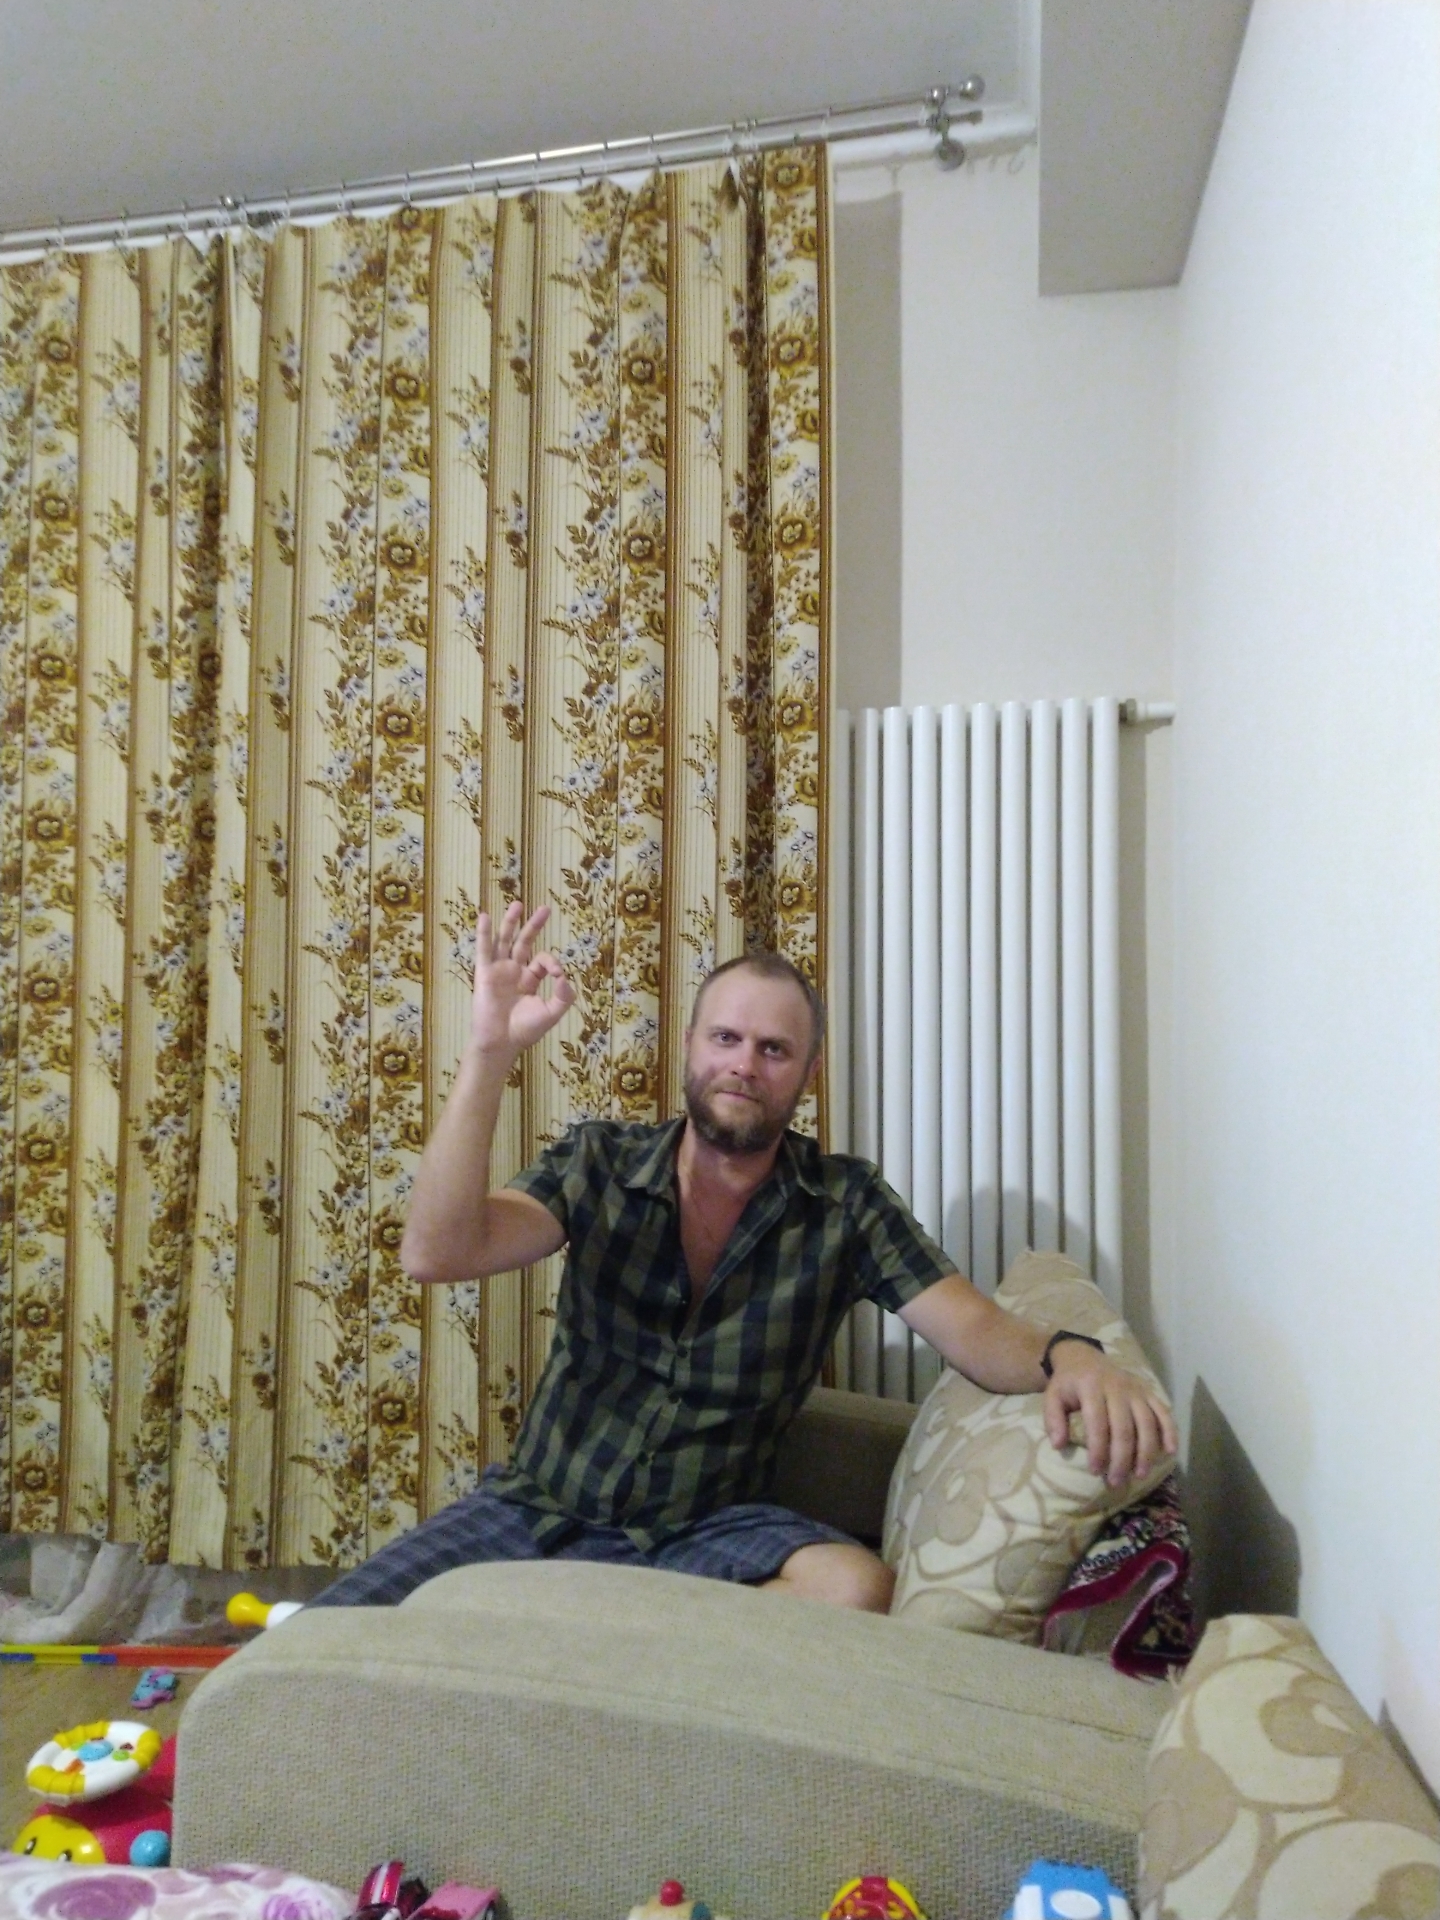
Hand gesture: ok